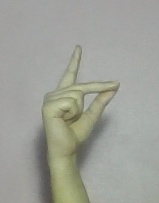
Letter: ta